James Grant (finance)

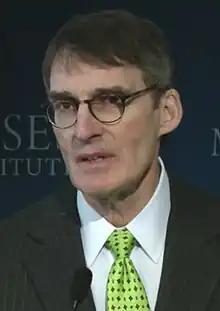
Grant in 2014

James "Jim" Grant (born 26 July 1946) is an American writer and publisher. He founded "Grant's Interest Rate Observer", a twice-monthly journal of the financial markets published since 1983. He has also written several books on finance and history.